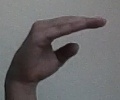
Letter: jeem